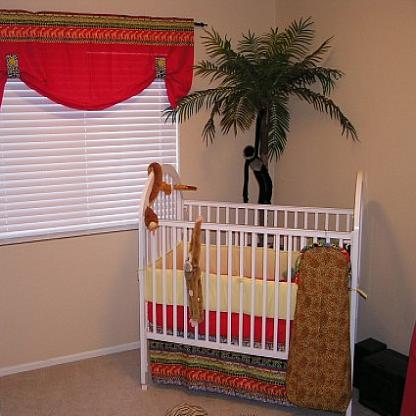
Scene: Indoor